Domesticated plants and animals of Austronesia

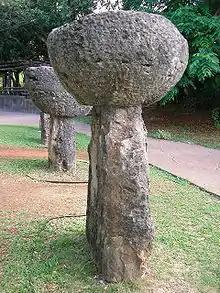
Latte stone pillars ("haligi") from Hagåtña, Guam

The lesser yam ("Dioscorea esculenta") is the second most important yam crop among Austronesians. Like "D. alata", it requires minimal processing, unlike the other more bitter yam species. However, it has smaller tubers than "D. alata" and is usually spiny. Like "D. alata" it was introduced to Madagascar and the Comoros by Austronesians, where it spread to the East African coast. They are also a dominant crop in Near Oceania, However, it did not reach to the furthest islands in Polynesia, being absent in Hawaii and New Zealand.